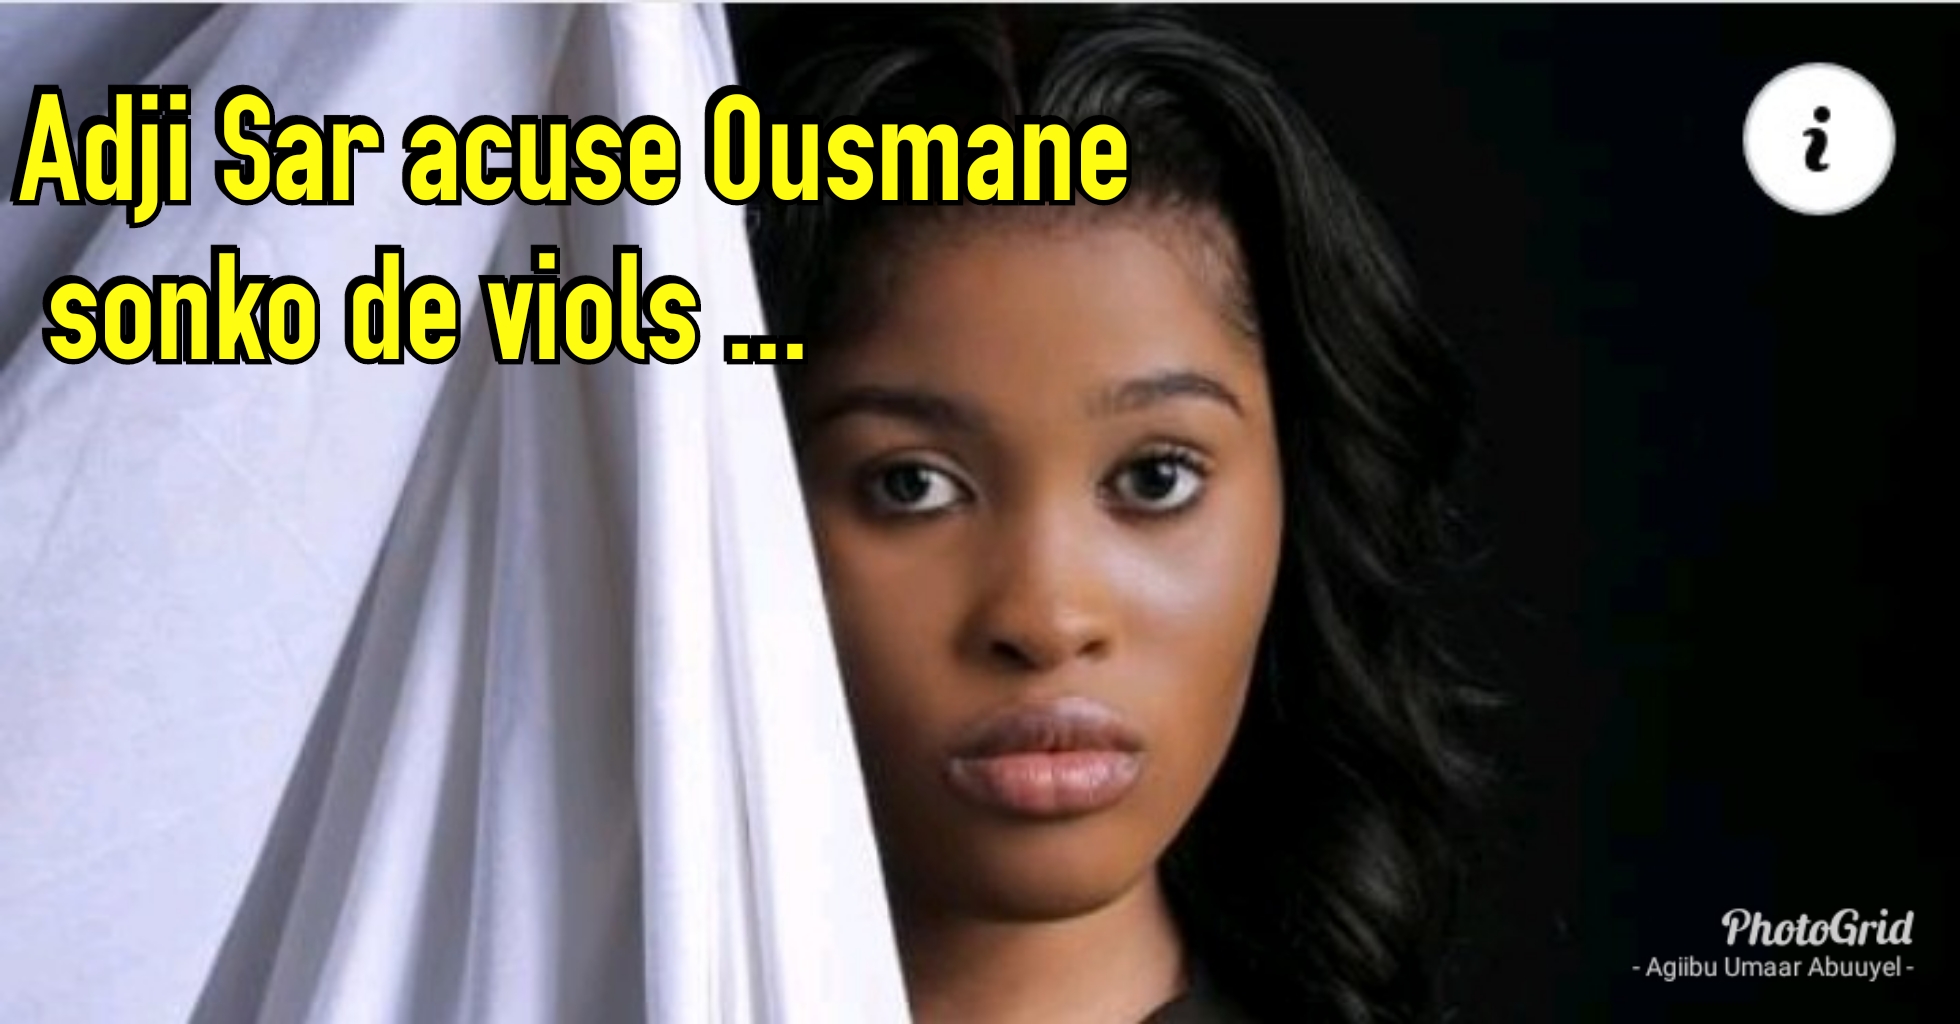
Nataal bii ab ndaw la, ndaw su jigéen mu làqatu ci ginnaaw benn... lu mel ne ab, ab ridó, ridó bu weex, Ndaw si nag dafa taxaw noonu  fas kanam mel ni dañ cee bind noonu ci kaw, bind yu am wirgo tu xonq.